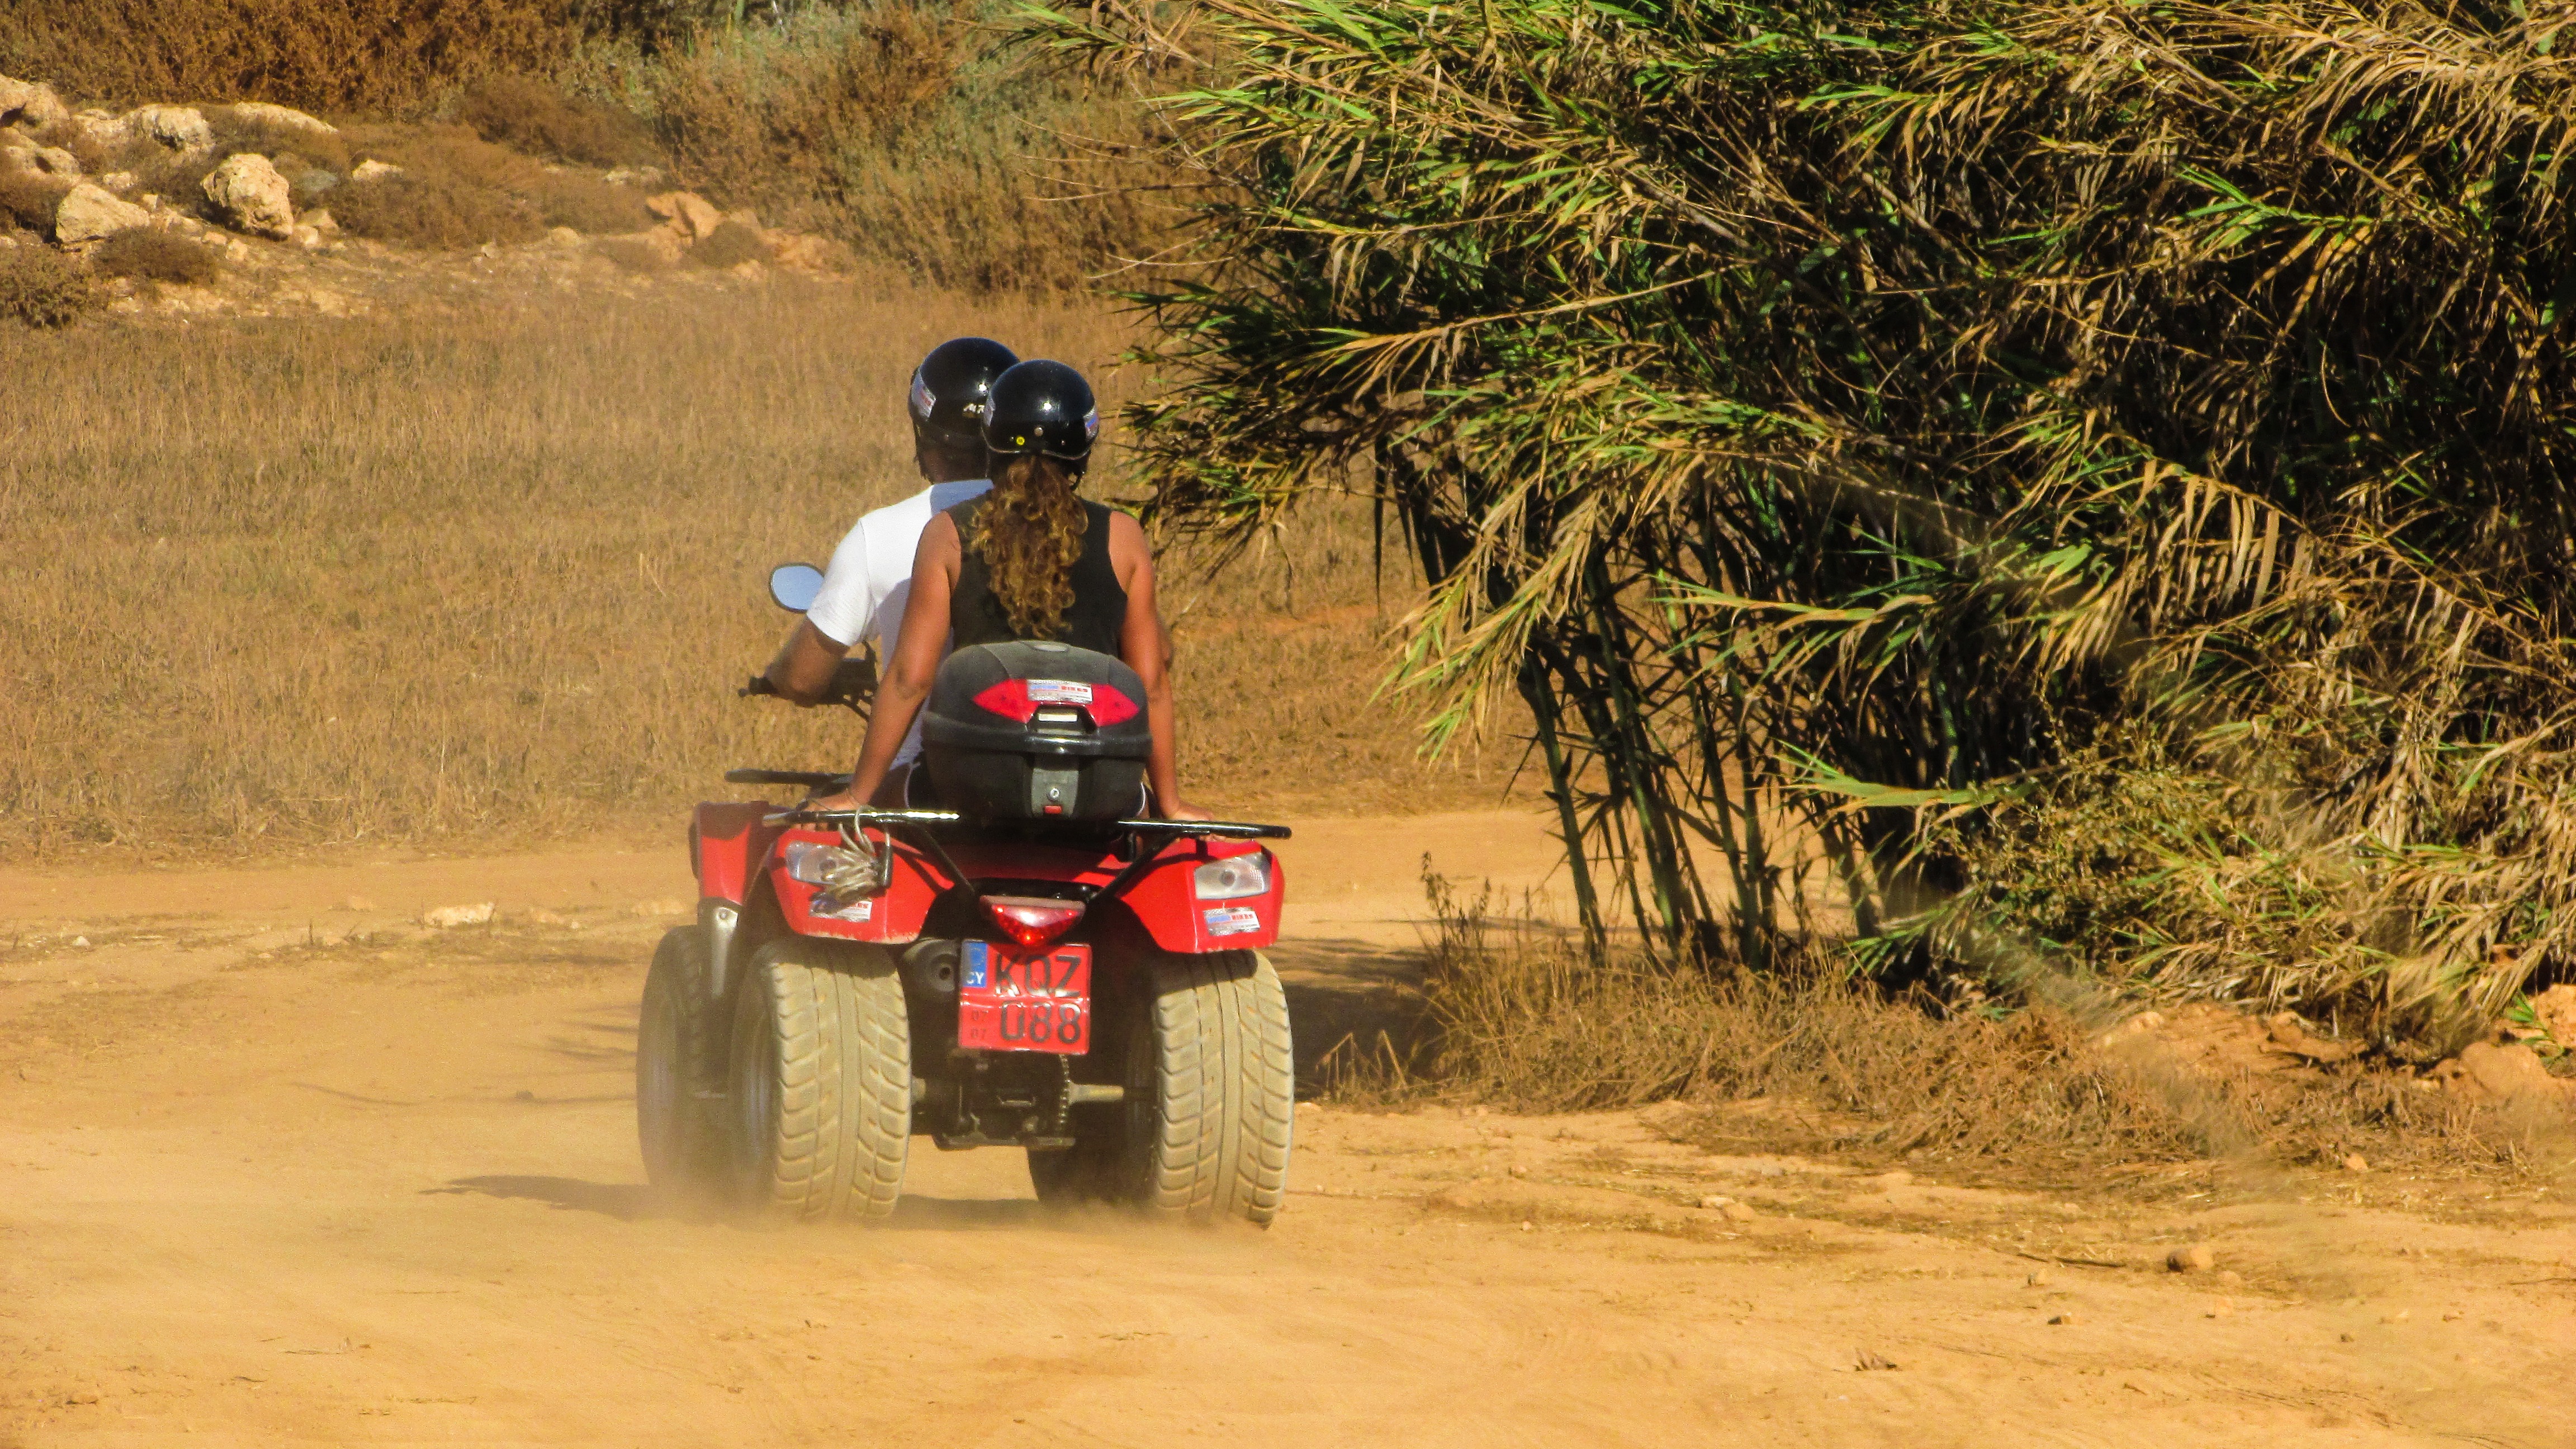
landscape, nature, sand, trail, adventure, jeep, summer, vehicle, dirt, mud, soil, sports, habitat, safari, motorsport, cyprus, 4x4, off road, all terrain vehicle, quad bike, 4 wheel, four wheeler, natural environment, off roading